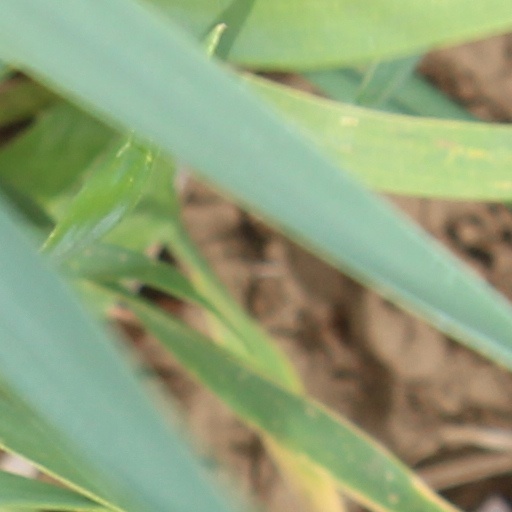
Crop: wheat